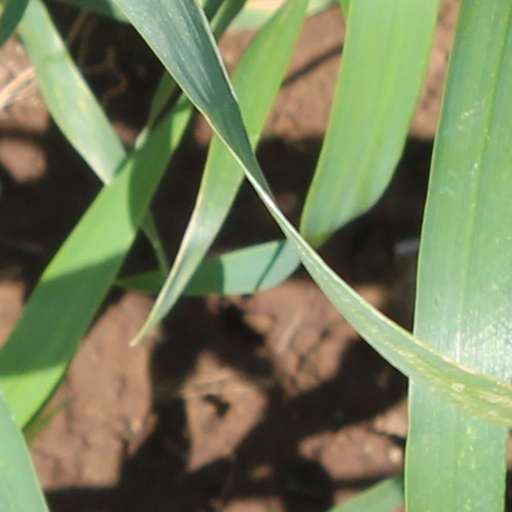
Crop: wheat